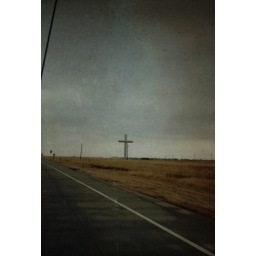
not sure where in Texas, but I thought the large cross was interesting with the telephone poles in the distance.